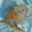
Label: cat